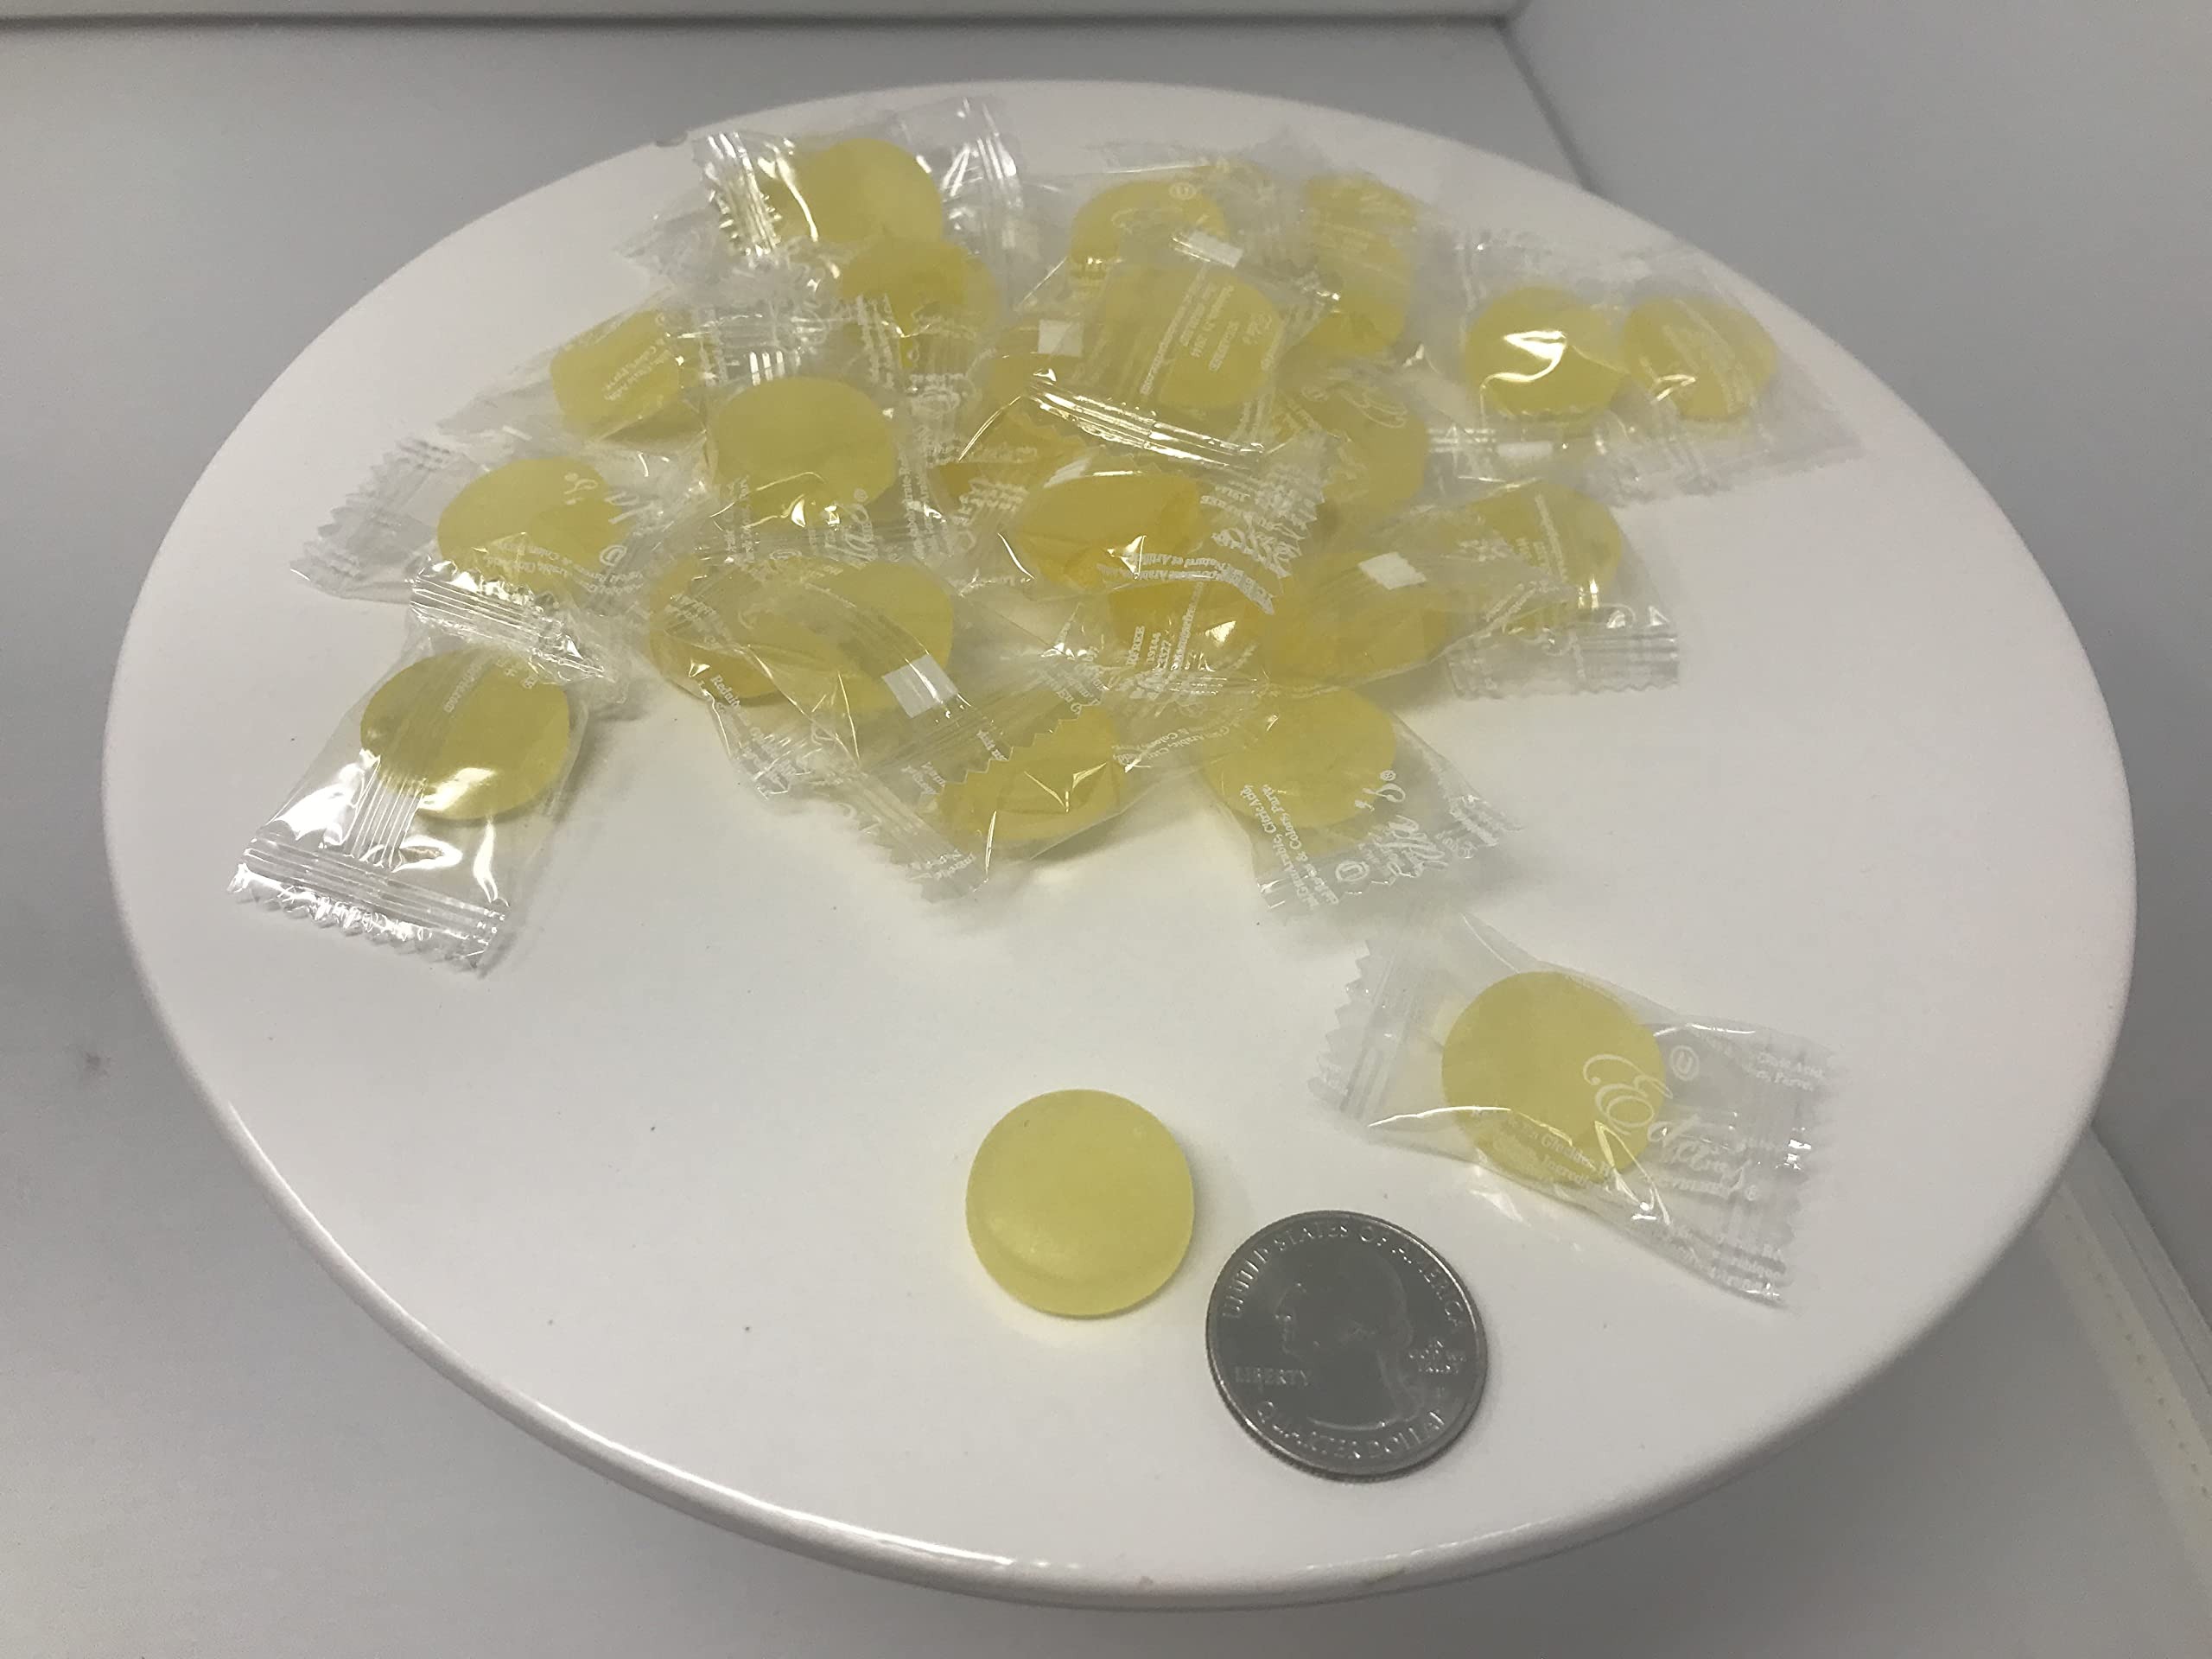
Item Name: Pineapple Sugar Free Candy 2 pounds hard sucking candy
Product Description: Pineapple Sugar Free Hard Candy. This candy has a Pineapple Flavor and is sweetened with Sorbitol. Each piece is individually wrapped. This listing is for a bulk 2 pound package of Pineapple Sugar Free Hard Candy.
Value: 32.0
Unit: Ounce

Price: 34.635